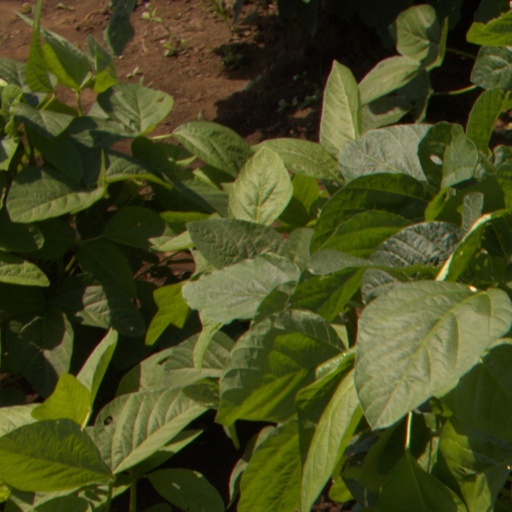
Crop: soybean